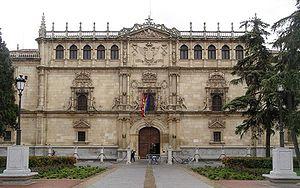
Francisco Jiménez de Cisneros, né Gonzalo Jiménez de Cisneros en 1436 à Torrelaguna et mort en 1517 à Roa, est un cardinal, réformateur religieux et homme d'État espagnol.
Le style plateresque est un style architectural de transition entre l'art gothique et la Renaissance. Il s'est tout particulièrement développé en Espagne, de la fin du XVᵉ jusqu'à la fin du XVIᵉ siècle. On distingue deux phases, la première, de 1480 à 1520, souvent appelée « gothique isabélin », et la deuxième, de 1520 à 1560, qualifiée de « Renaissance plateresque ». Ce style gothique a ses caractéristiques propres et originales, qui le distinguent d'autres formes de gothique tardif ou d'art renaissant.
Ignace de Loyola, né en 1491 à Loiola et mort le 31 juillet 1556 à Rome, est un prêtre et théologien basque-espagnol, fondateur et premier Supérieur général de la Compagnie de Jésus — en latin abrégé « SJ » pour Societas Jesu — congrégation catholique reconnue par le pape Paul III en 1540 et qui prit une importance considérable dans la réaction de l'Église catholique romaine aux XVIᵉ et XVIIᵉ siècles, face à l'ébranlement causé par la réforme protestante.
L'université d'Alcalá de Henares est une université publique située à Alcalá de Henares, dans le centre de l'Espagne.
La Bible polyglotte d'Alcalá est la première édition d'une Bible polyglotte complète, ainsi que la première version imprimée du Nouveau Testament en grec, de la Septante et du Targoum Onkelos. Conçue en Espagne, entre 1502 et 1517, elle fut pensée, financée et largement supervisée par le cardinal Francisco Jiménez de Cisneros.
Le Théâtre national Cervantes, connu également sous la dénomination de Théâtre national de buenos Aires, ou tout simplement de Teatro Cervantes, est un théâtre sis dans le centre de Buenos Aires, en Argentine. Il fut fondé vers 1920 par un couple espagnol de comédiens et metteurs en scène célèbres, María Guerrero et Fernando Díaz de Mendoza, qui y engagèrent toute leur fortune.